Church of St. Mary of the Spring (Istanbul)

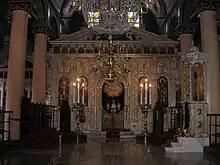
The Interior of the church

According to Nikephoros Kallistos (writing in fourteenth century) the church by that time had a rectangular shape of basilica type, with a 4:3 proportion between the sides, and was partly subterranean. It was surrounded by two exonarthexes (on the E and W side) and two esonarthexes (on the S and N sides). The light coming from outside was concentrated on the source, which could be reached descending two stairs having 25 steps. Each stair was delimited by a marble balustrade and surmounted by a marble arcade. The water fell into a marble basin, and a canalization distributed it in the church. The edifice was adorned with frescos and surmounted by a dome glittering with pure gold. Around the church there were three chapels, devoted respectively to Saint Eustratius, the Theotokos and Saint Anne.